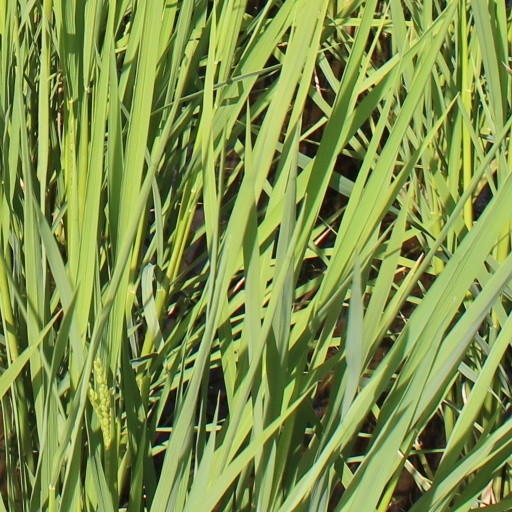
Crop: rice